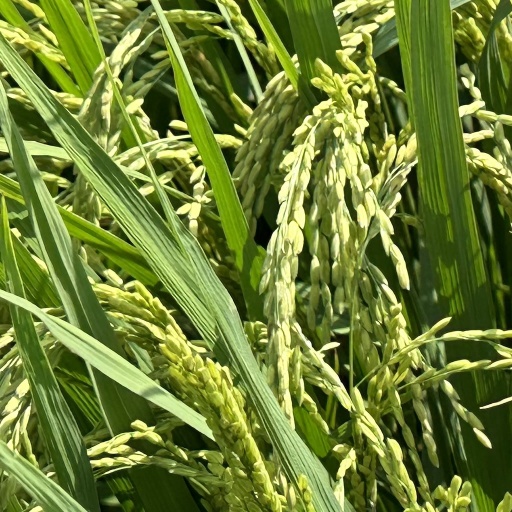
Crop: rice